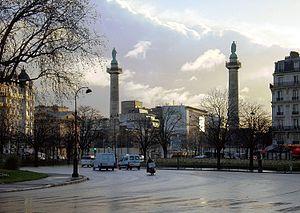
Place de la Nation - Paris
Le quartier du Bel-Air est le 45ᵉ quartier administratif de Paris situé dans le 12ᵉ arrondissement. En 1999, sa population était de 33 976 habitants.
La place de la Nation, ancienne « place du Trône » puis « place du Trône-Renversé », est une place de Paris située à la frontière des 11ᵉ et 12ᵉ arrondissements.